Kinya Oyanagi

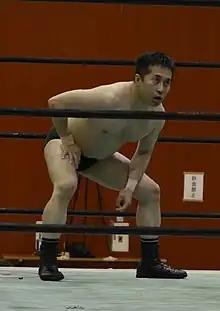
Oyanagi in May 2014

(born April 26, 1976) is a Japanese retired professional wrestler. He has worked extensely in Toryumon Japan and Michinoku Pro Wrestling, where he is a former Tohoku Tag Team champion along with Kesen Numajiro.